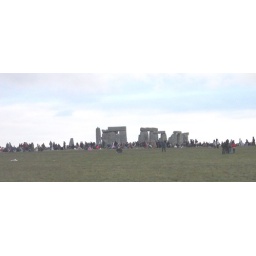
Several species of small, furry animals, gathered together in a field and grooving with a druid.